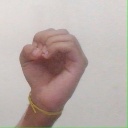
अक्षर: ऊ